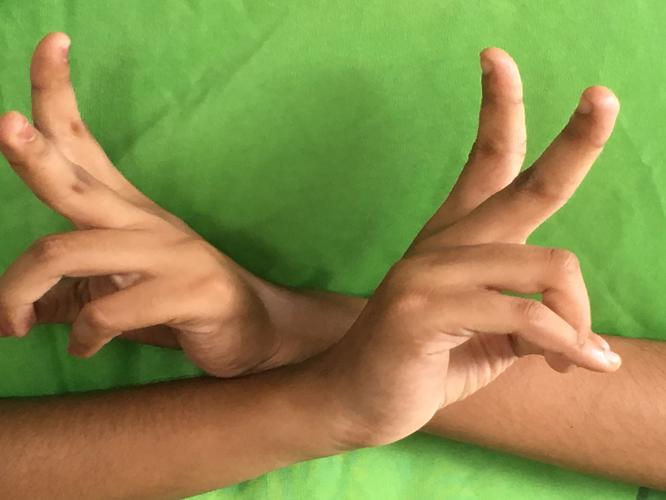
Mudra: Kartariswastika
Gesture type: double_hand